Monte Conero

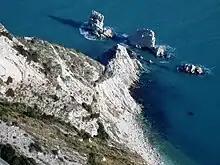
The “Due Sorelle”, two white twin rocks emerging from the crystal clear waters of the Conero Riviera

Other "comuni" near the mountain include Sirolo and Numana.